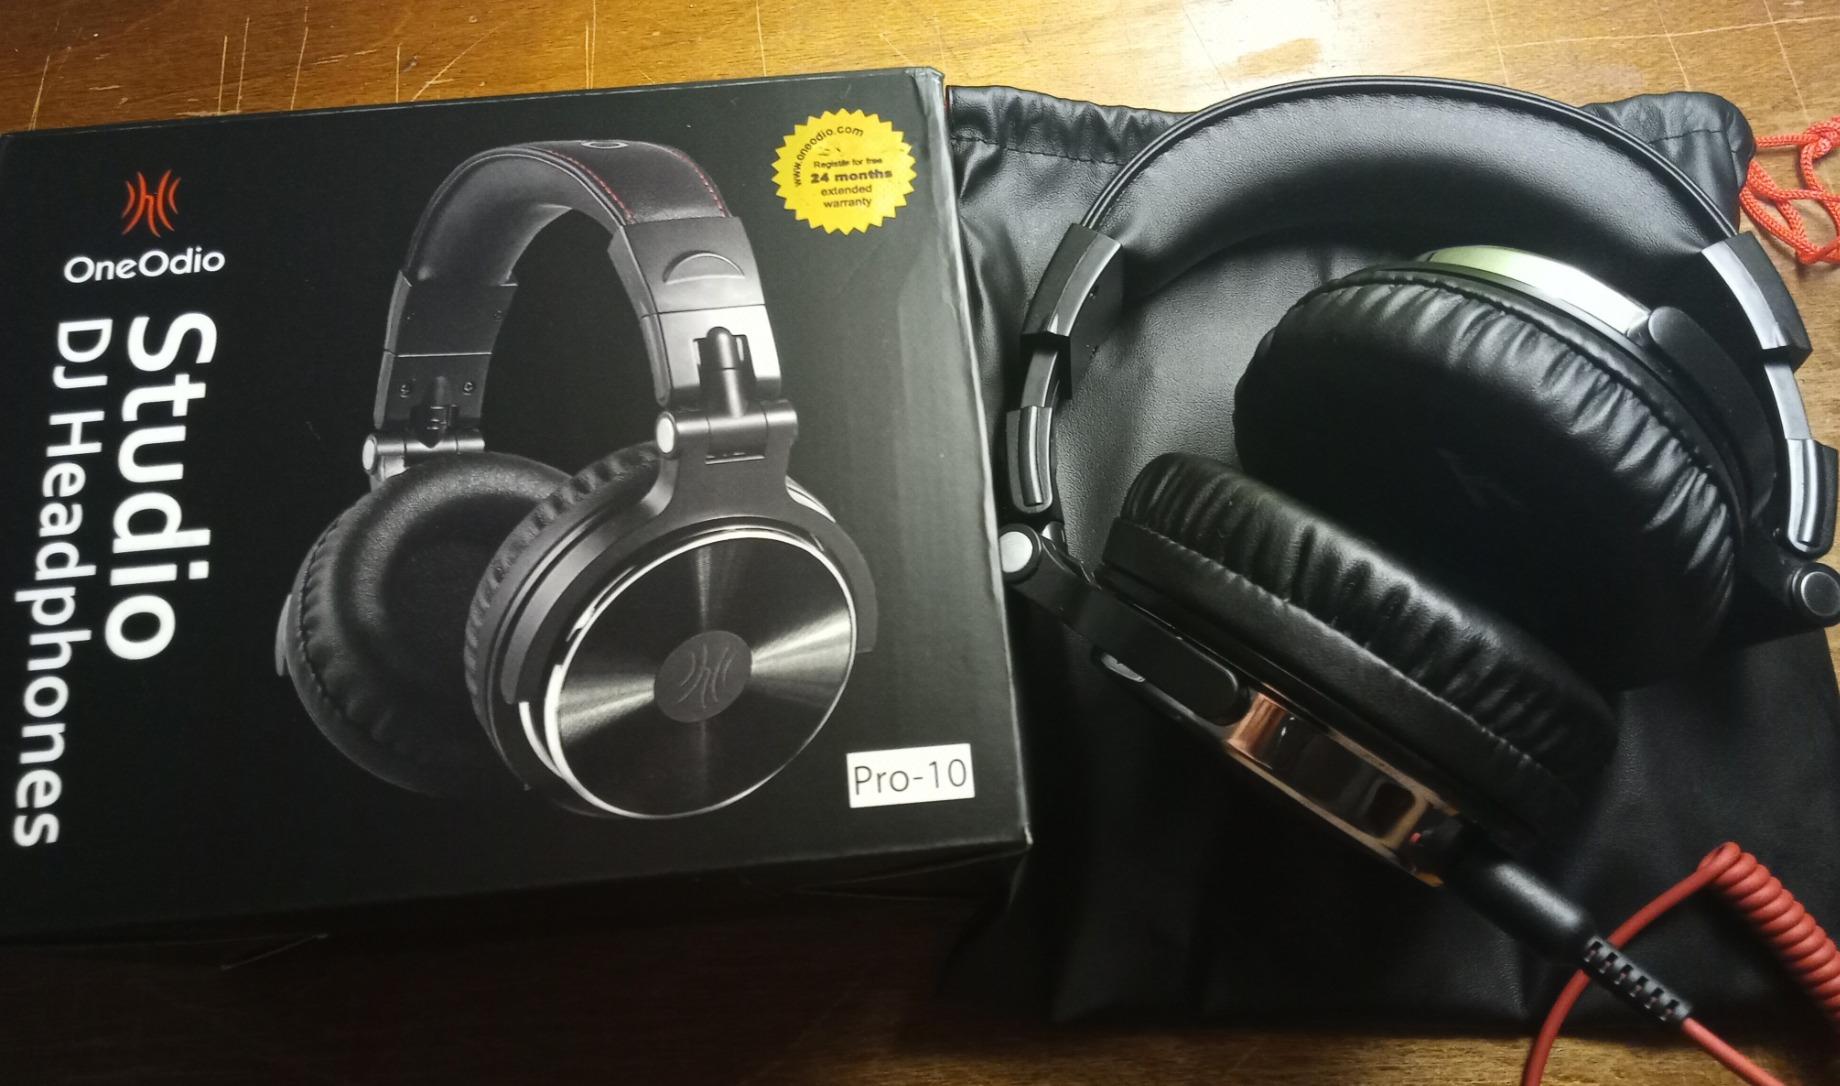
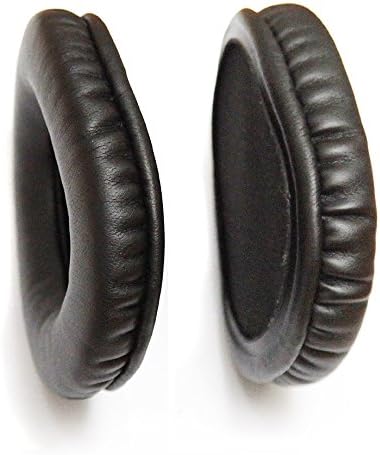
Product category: headphones
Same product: no